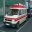
Label: ambulance